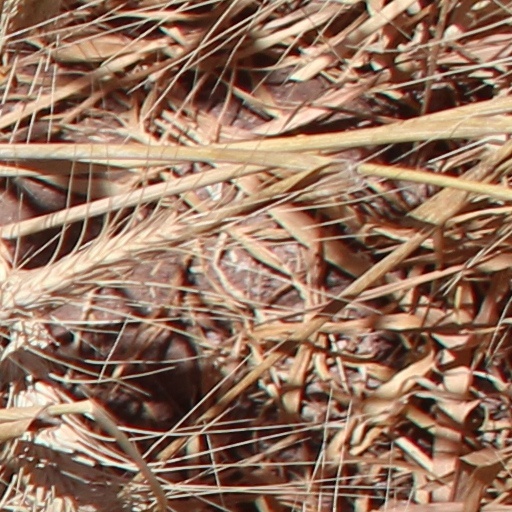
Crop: wheat